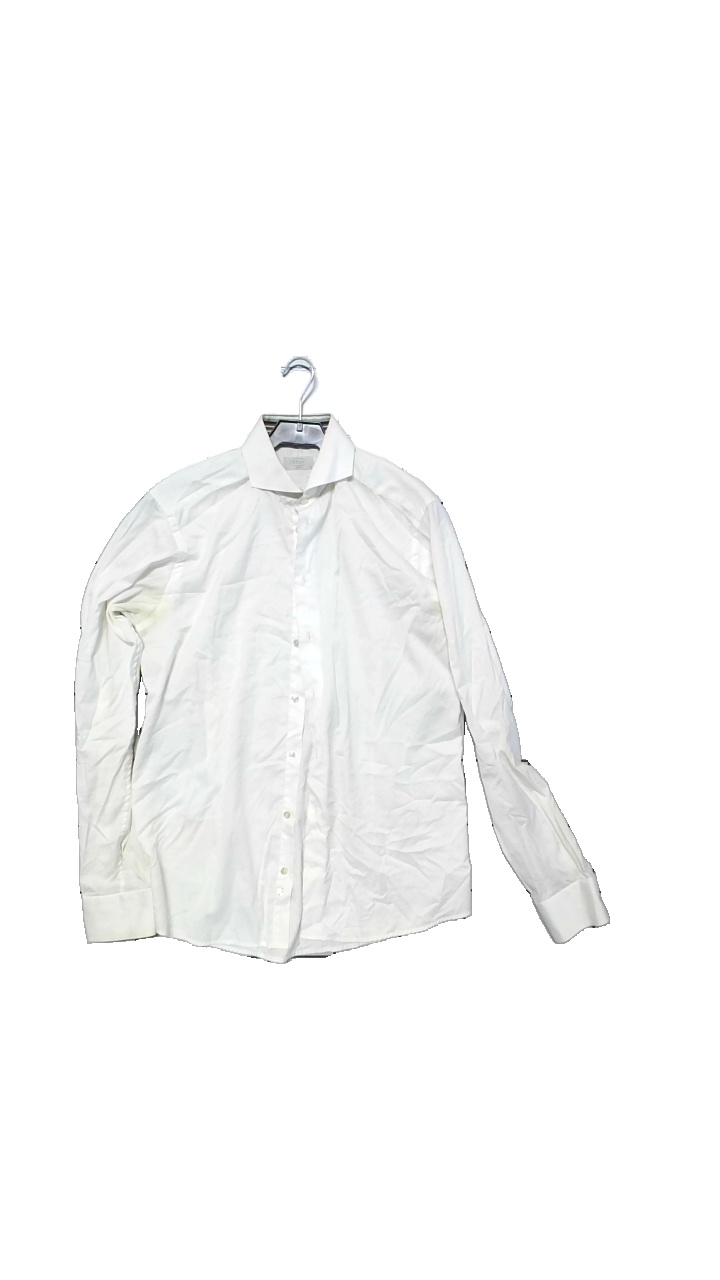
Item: Shirt (Men)
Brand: Eton
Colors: White
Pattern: Striped
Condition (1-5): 2
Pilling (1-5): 5
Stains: Major
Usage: Export
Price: <50